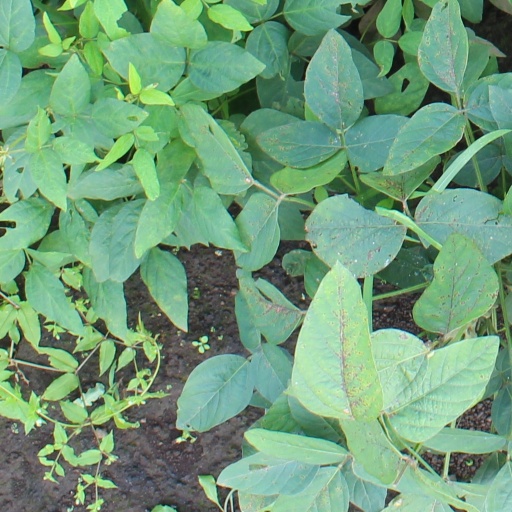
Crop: soybean